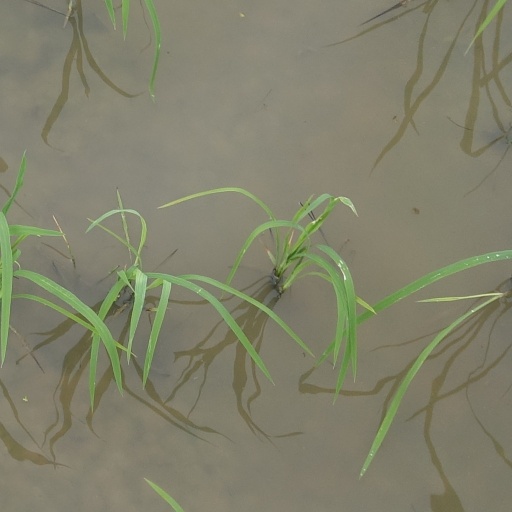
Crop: rice